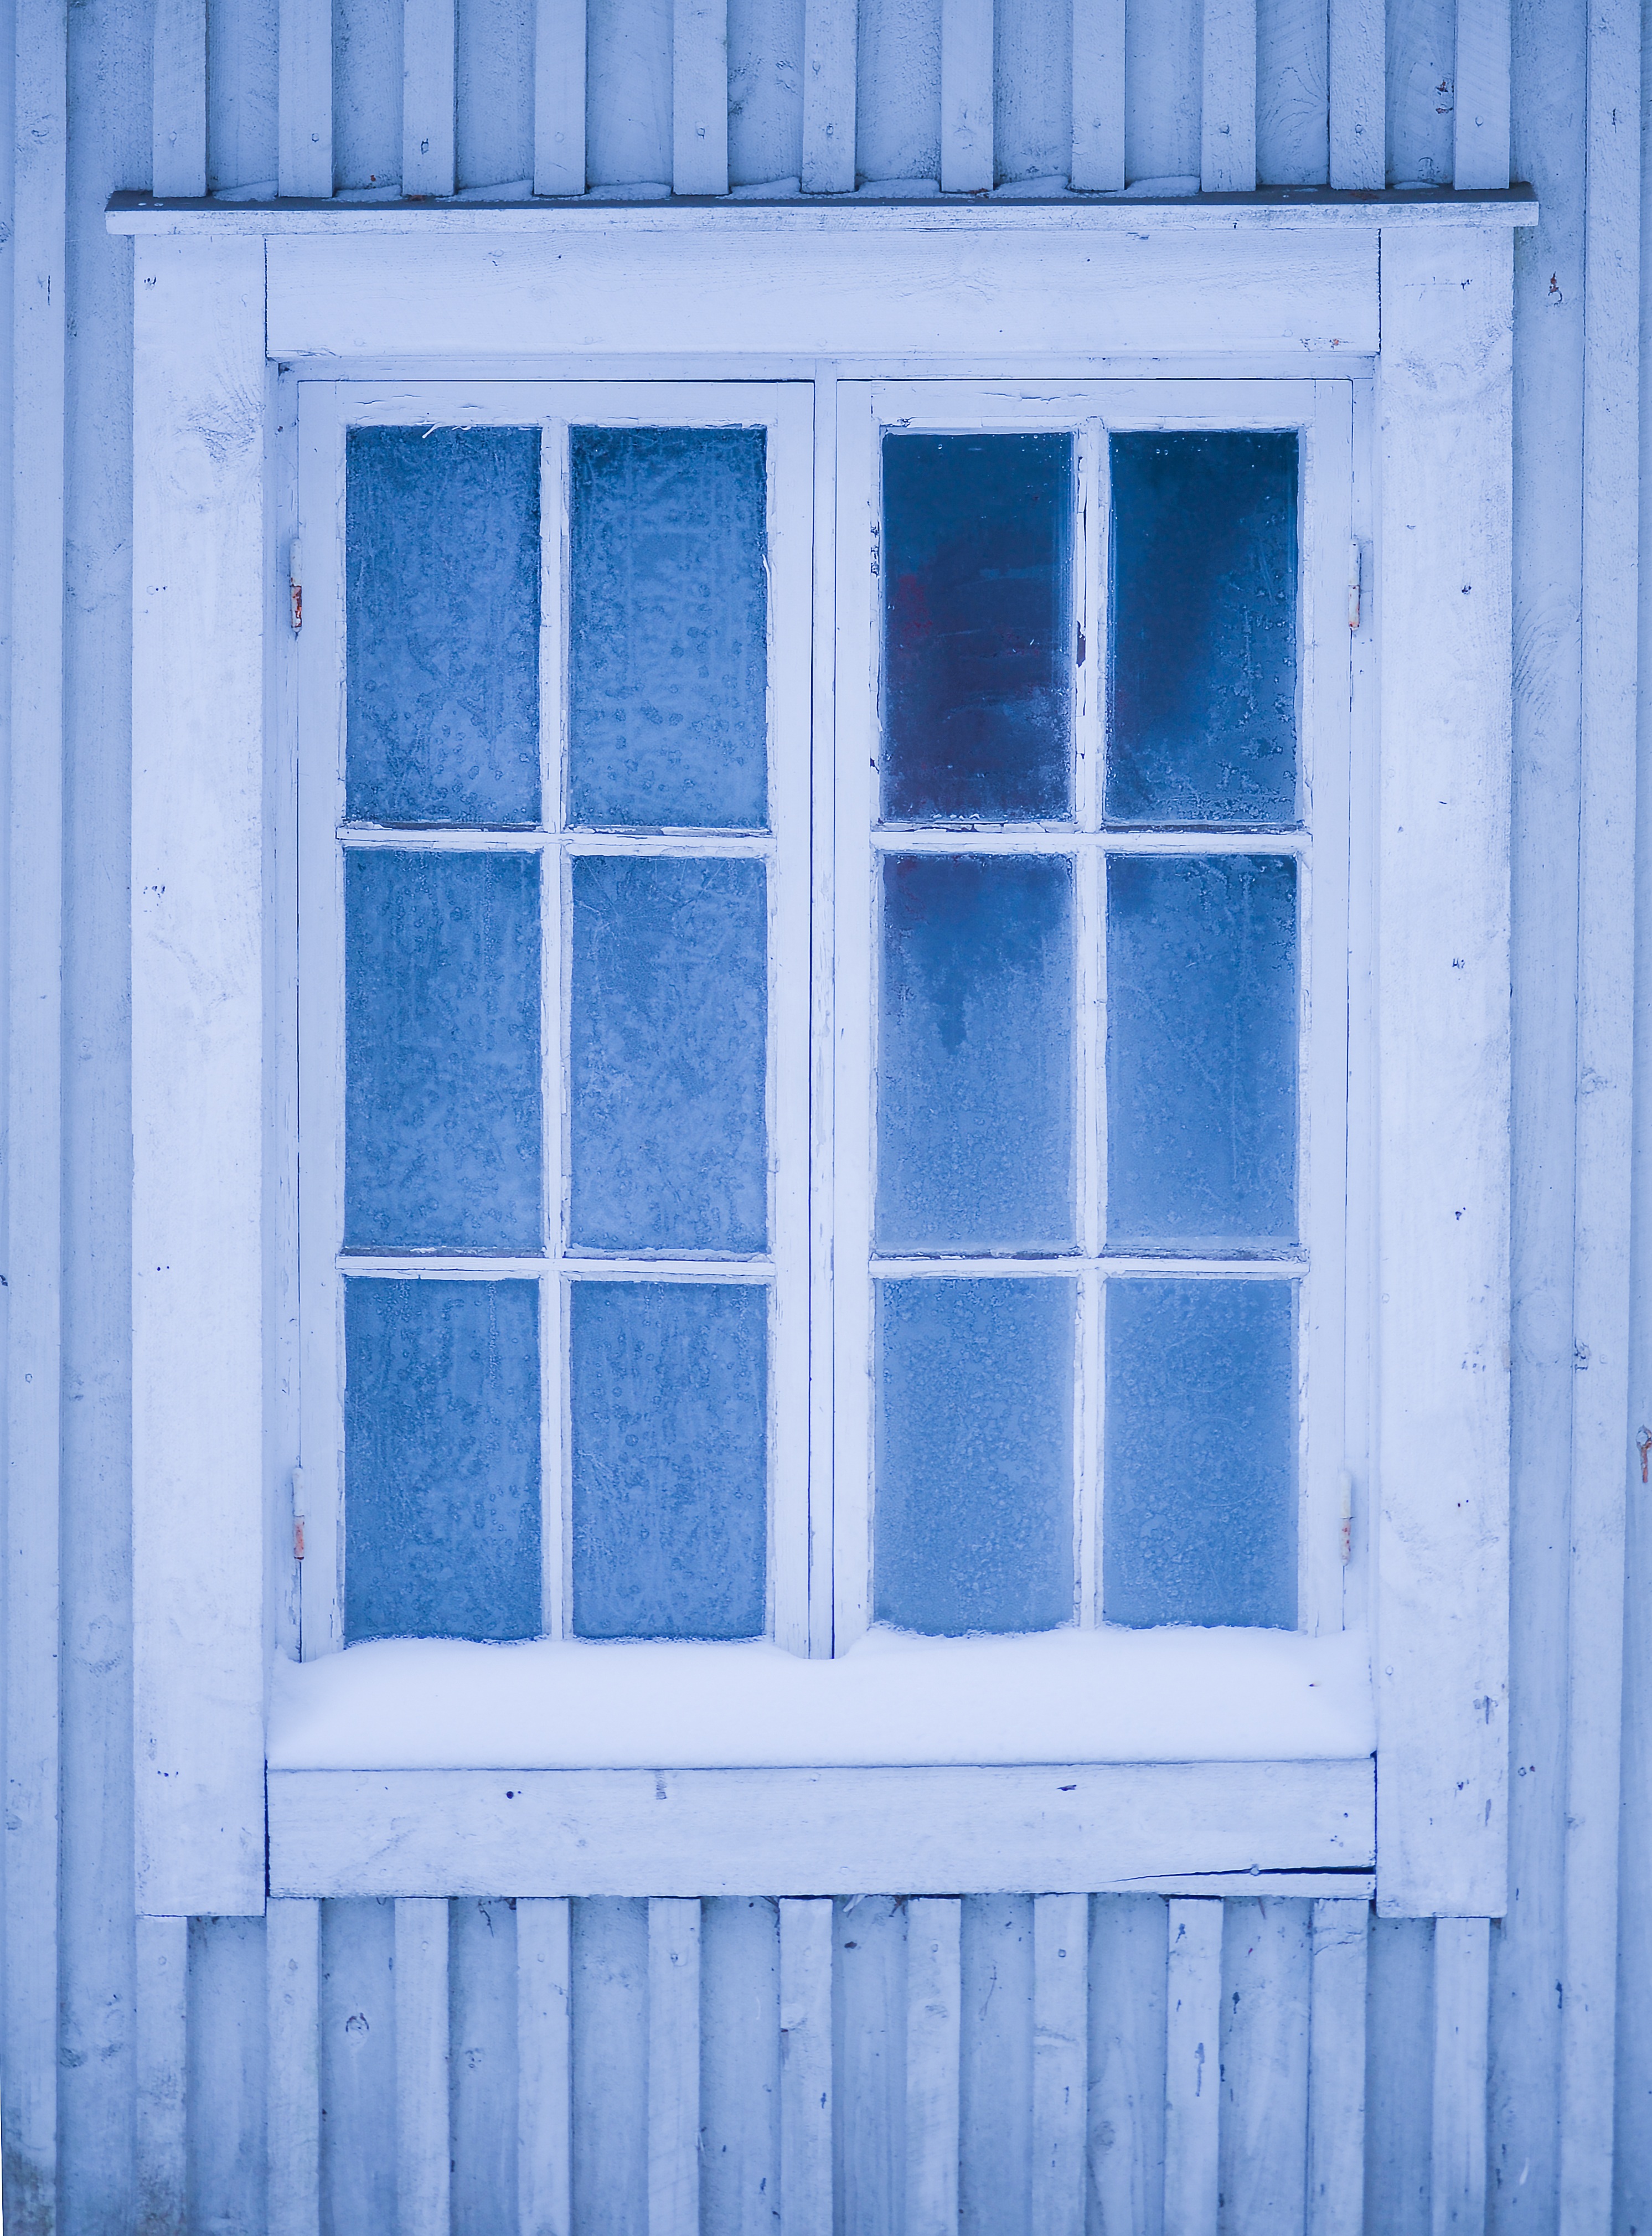
winter, white, house, window, frost, wall, color, facade, blue, door, interior design, symmetry, window covering, sash window